Describe the emotion expressed in this image:  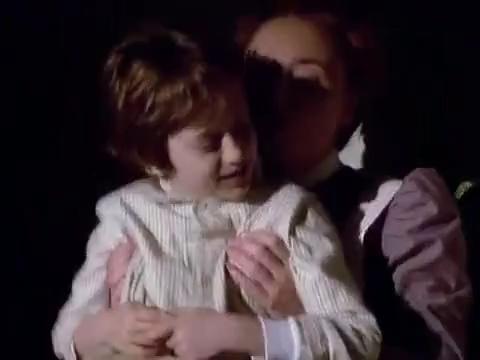
This person displays Fear, valence and arousal with high intensity.